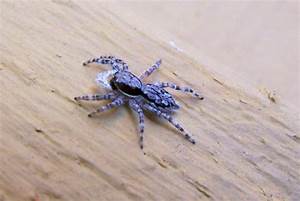
Label: spider